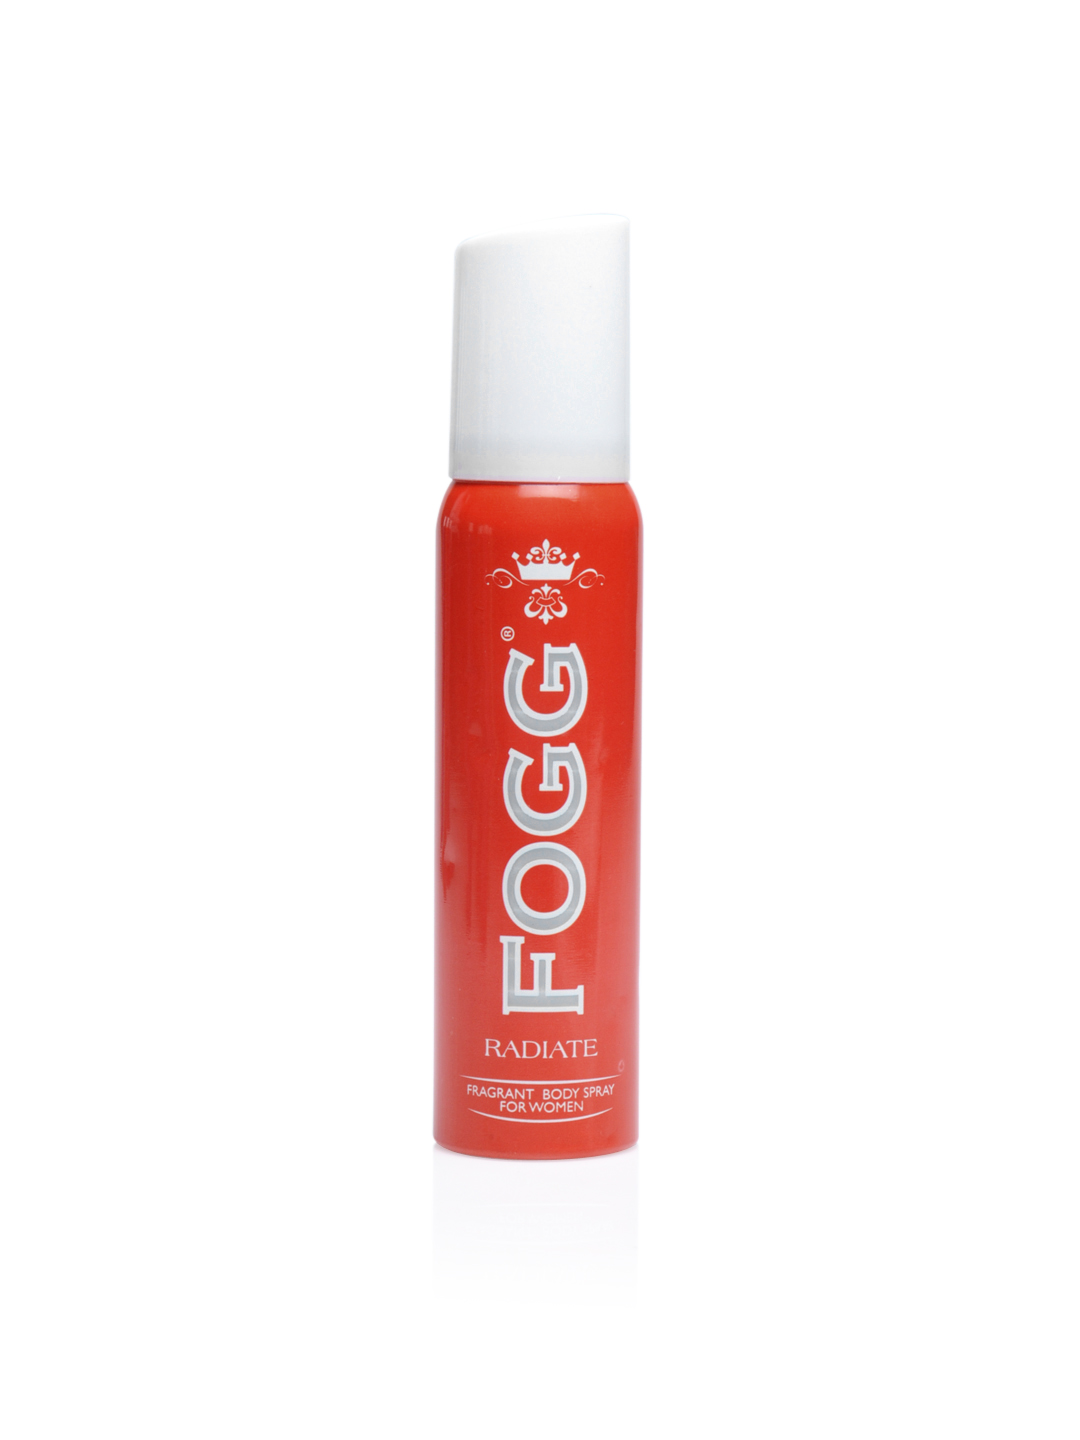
Fogg Women Radiate Deo
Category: Personal Care / Fragrance / Deodorant
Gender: Women
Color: Red
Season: Spring 2017
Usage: Casual